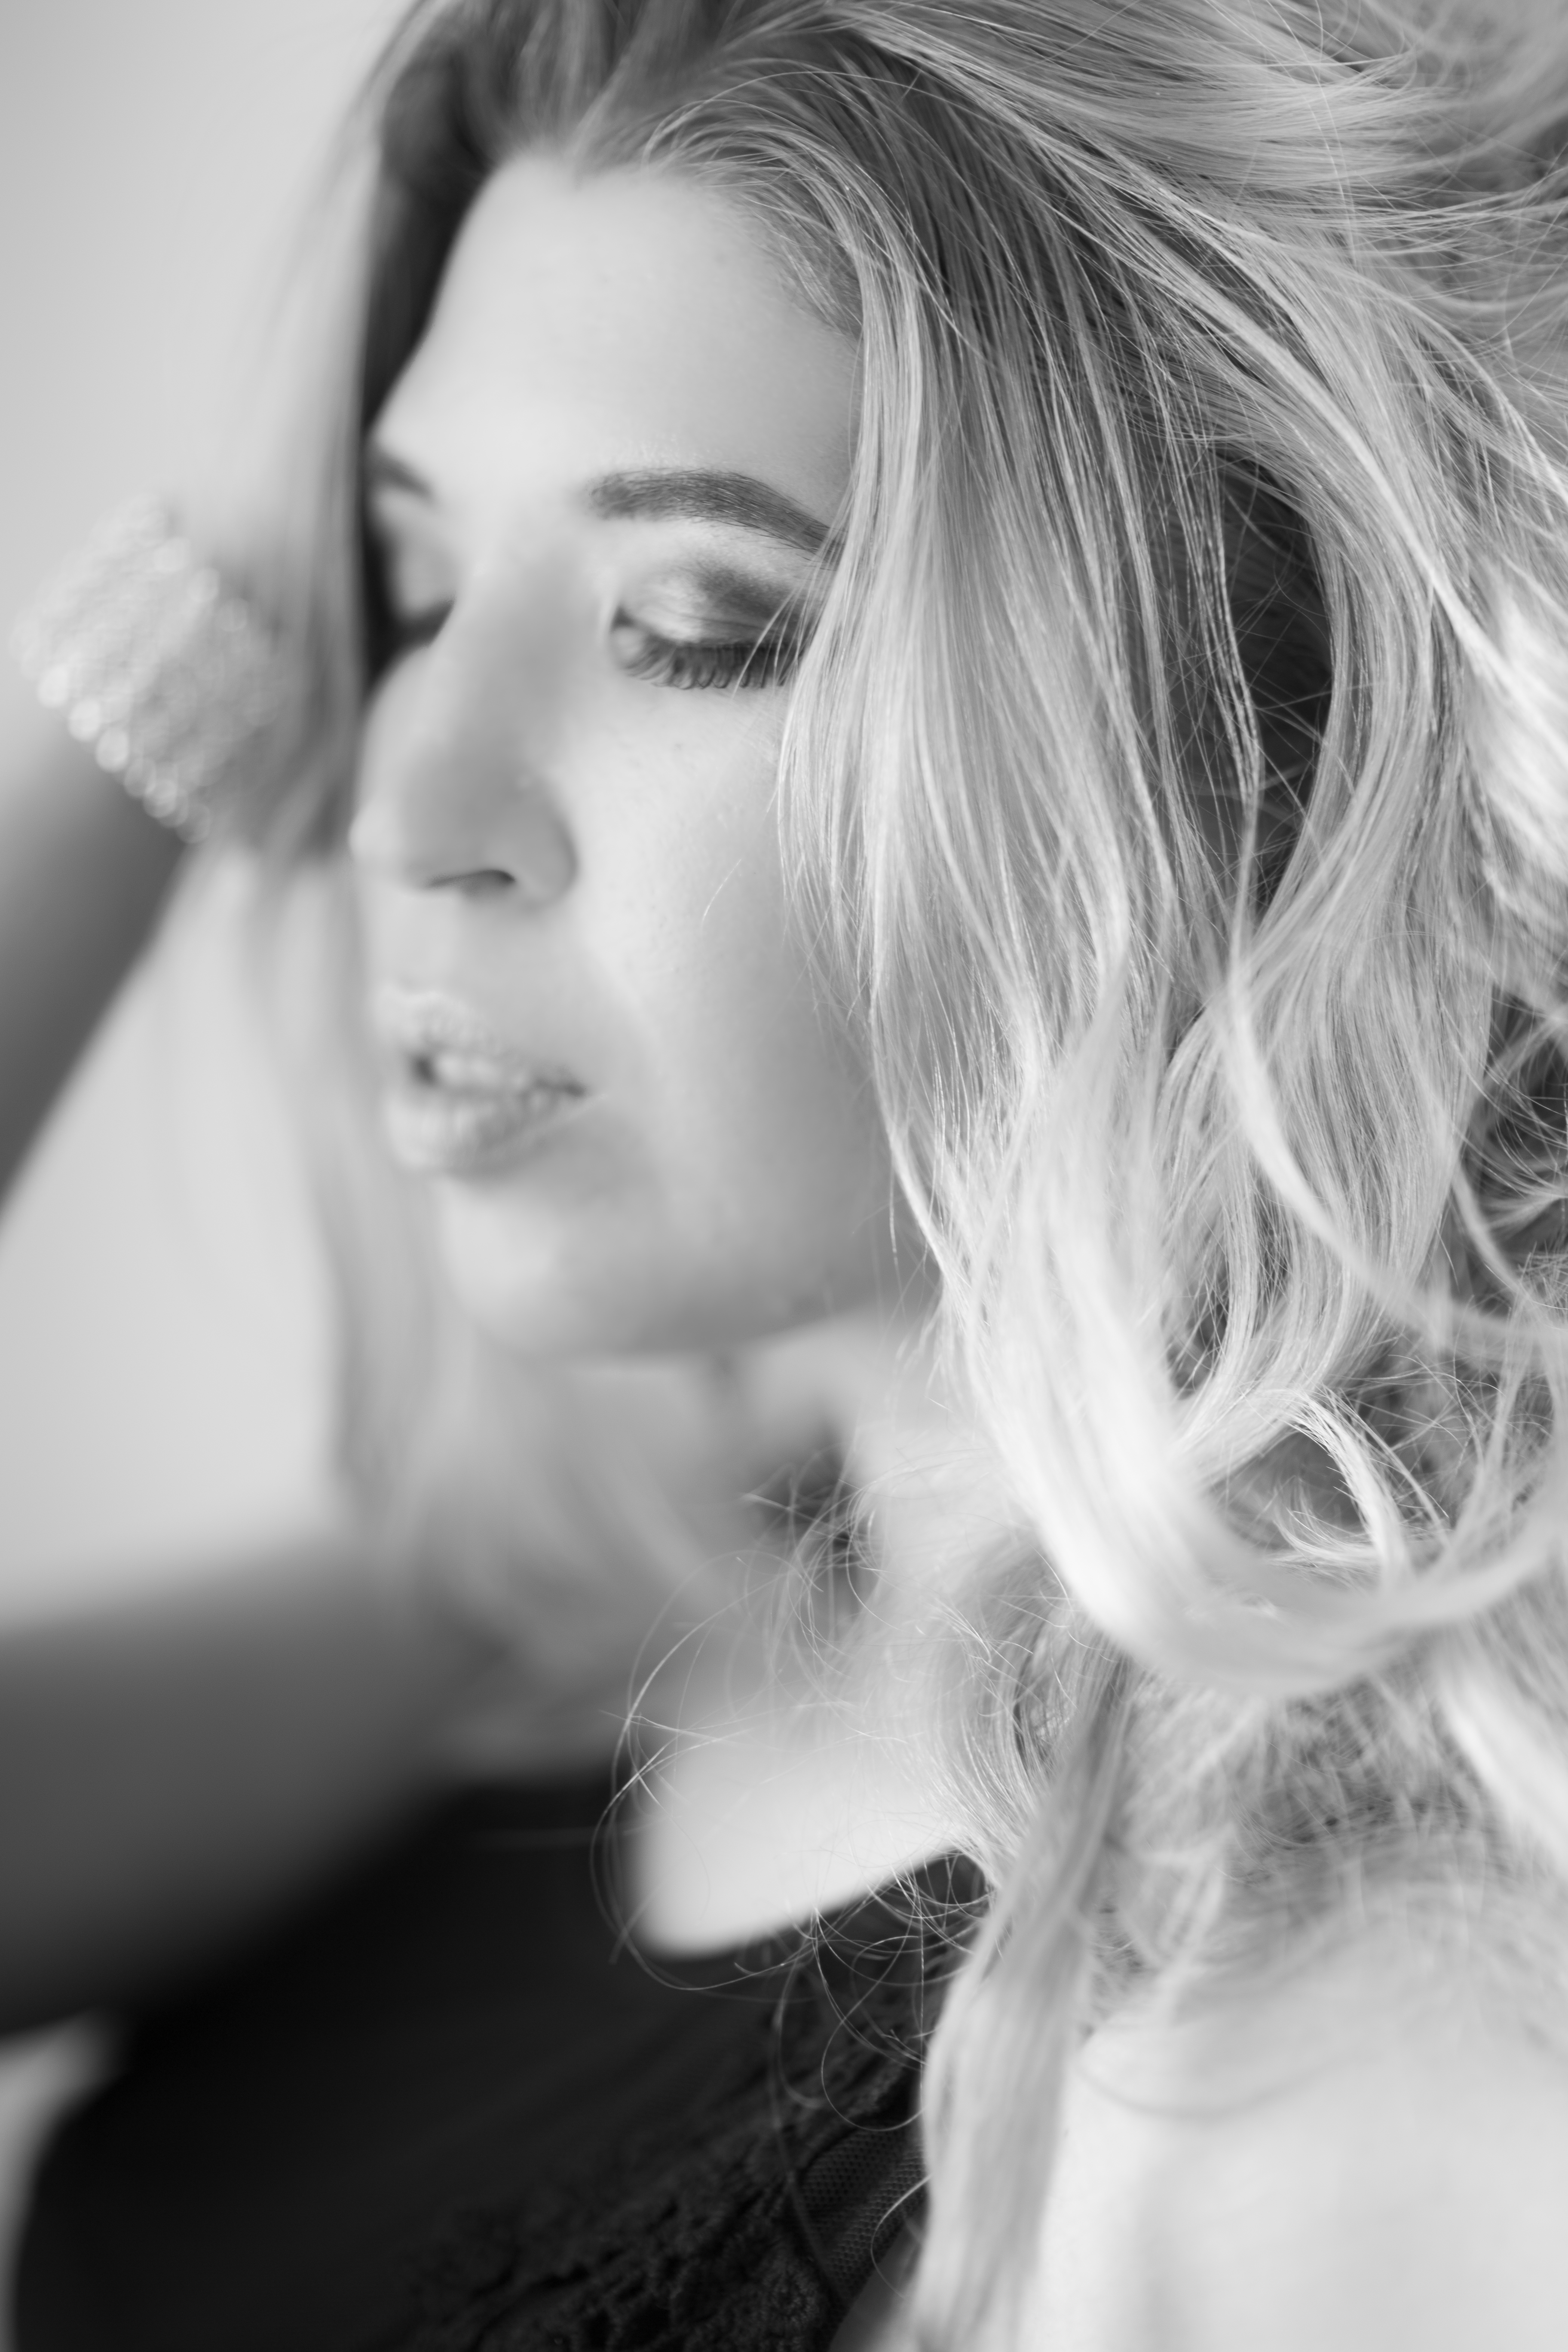
person, black and white, girl, woman, hair, white, photography, portrait, model, black, monochrome, bride, long hair, face, dress, eye, photograph, beauty, canon6d, blond, priolite, canon85mm12, photo shoot, brown hair, monochrome photography, portrait photography